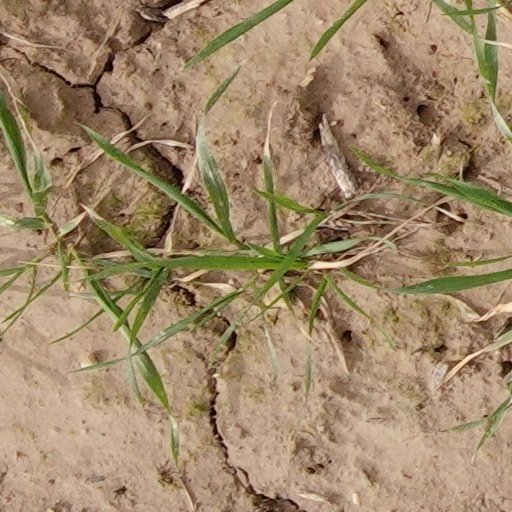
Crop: wheat